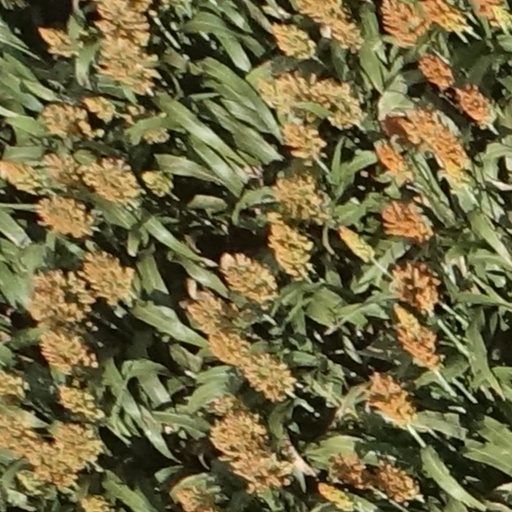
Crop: sorghum